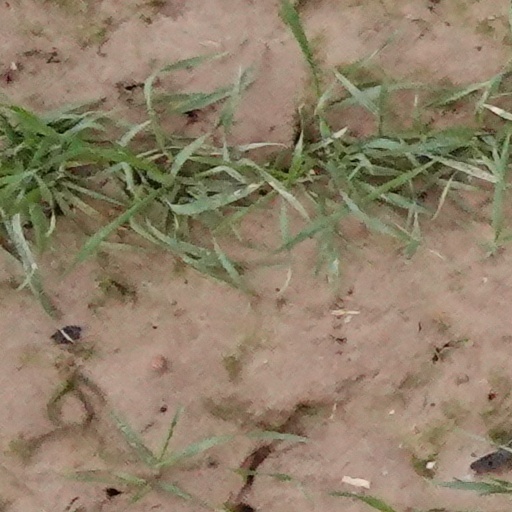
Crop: wheat